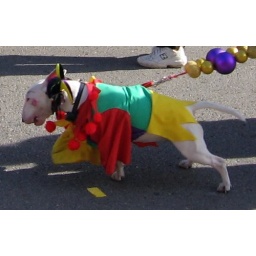
bull terrier in jester costume